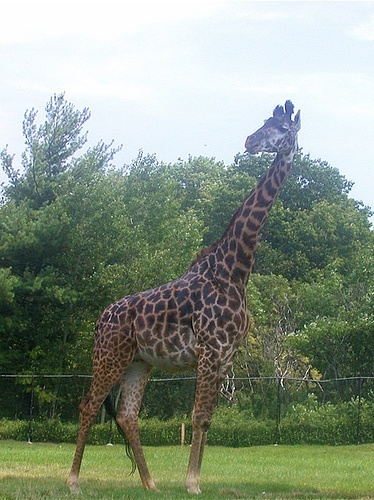
Giraffe standing tall in open grassy field with fencing.
A giraffe standing in a field next to trees.
A giraffe stands in a grassy field with trees in the distance.
A giraffe walking down a grassy area, looking back.
In the foreground of a forest-like area with tall trees, a giraffe stands on short grass, straddling a stretch of wire cable.